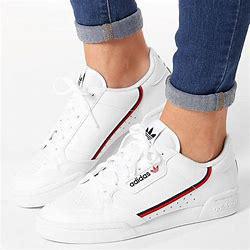
Brand: Adidas
Model: Continental 80